Gas mask

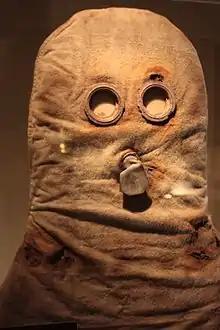
A World War I British P Helmet,

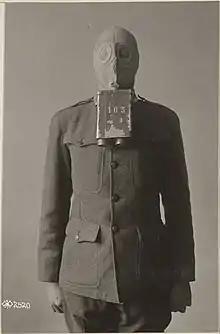
Zelinsky–Kummant "protivogaz", designed in 1915, was one of the first modern-type full-head protection gas masks with a detachable filter and eyelet glasses, shown here worn by U.S. Army soldier (USAWC photo)

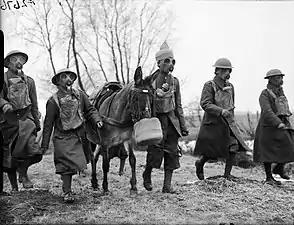
Indian muleteers and mule wearing gas masks, France, February 21, 1940

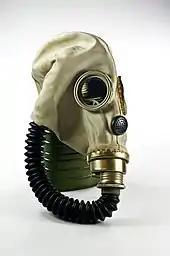
A Polish SzM-41M KF gas mask, used from the 1950s through to the 1980s

A gas mask is a piece of personal protective equipment used to protect the wearer from inhaling airborne pollutants and toxic gases. The mask forms a sealed cover over the nose and mouth, but may also cover the eyes and other vulnerable soft tissues of the face. Most gas masks are also respirators, though the word "gas mask" is often used to refer to military equipment (such as a field protective mask), the scope used in this article. Gas masks only protect the user from ingesting or inhaling chemical agents, as well as preventing contact with the user's eyes (many chemical agents affect through eye contact). Most combined gas mask filters will last around 8 hours in a biological or chemical situation. Filters against specific chemical agents can last up to 20 hours.